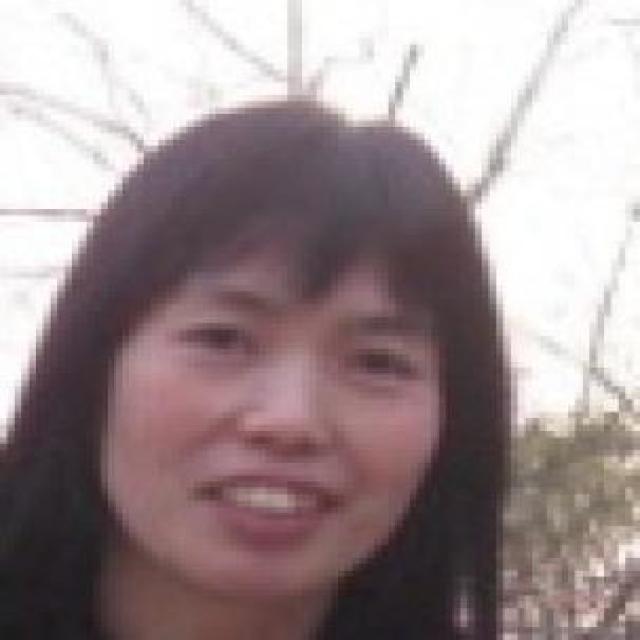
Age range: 21-44